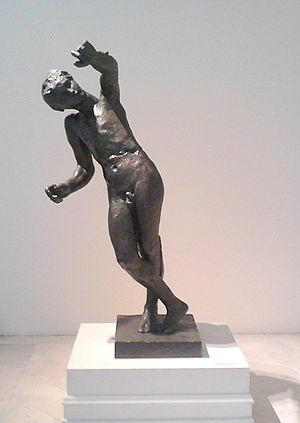
Charles Despiau, né le 4 novembre 1874 à Mont-de-Marsan et mort le 28 octobre 1946 à Paris, est un sculpteur français.